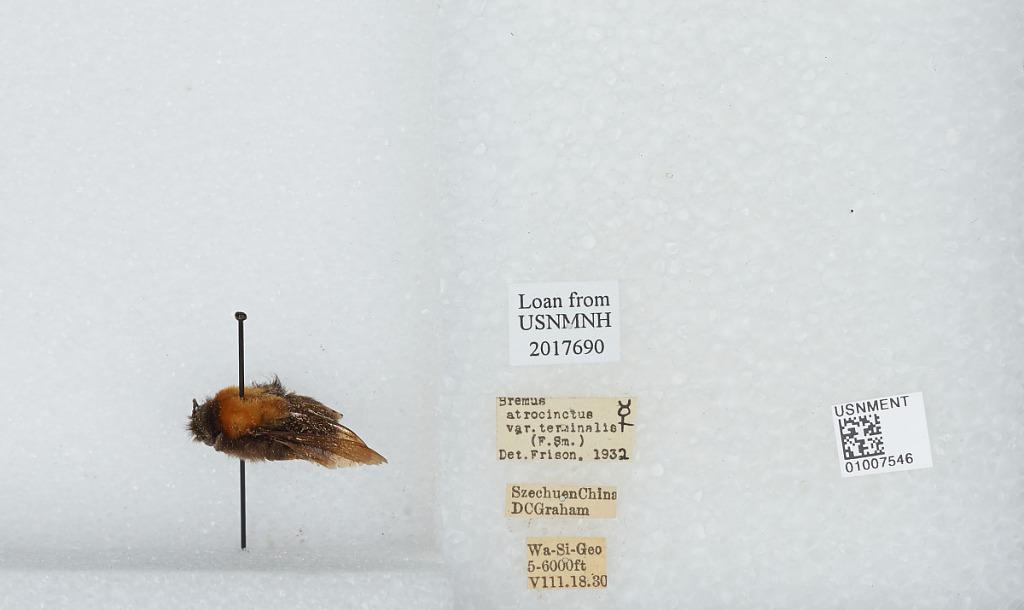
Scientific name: Bombus (Festivobombus) festivus Smith
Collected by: D. Graham
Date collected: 1930-8-18
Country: China
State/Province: Sichuan
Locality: Wa-Si-Geo
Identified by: Frison